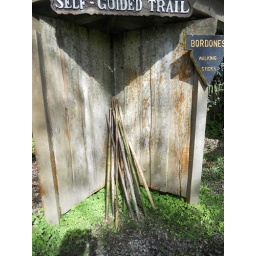
Start of trail with frogs, orchids, ants, snakes, coatimundi and cloud forest in general